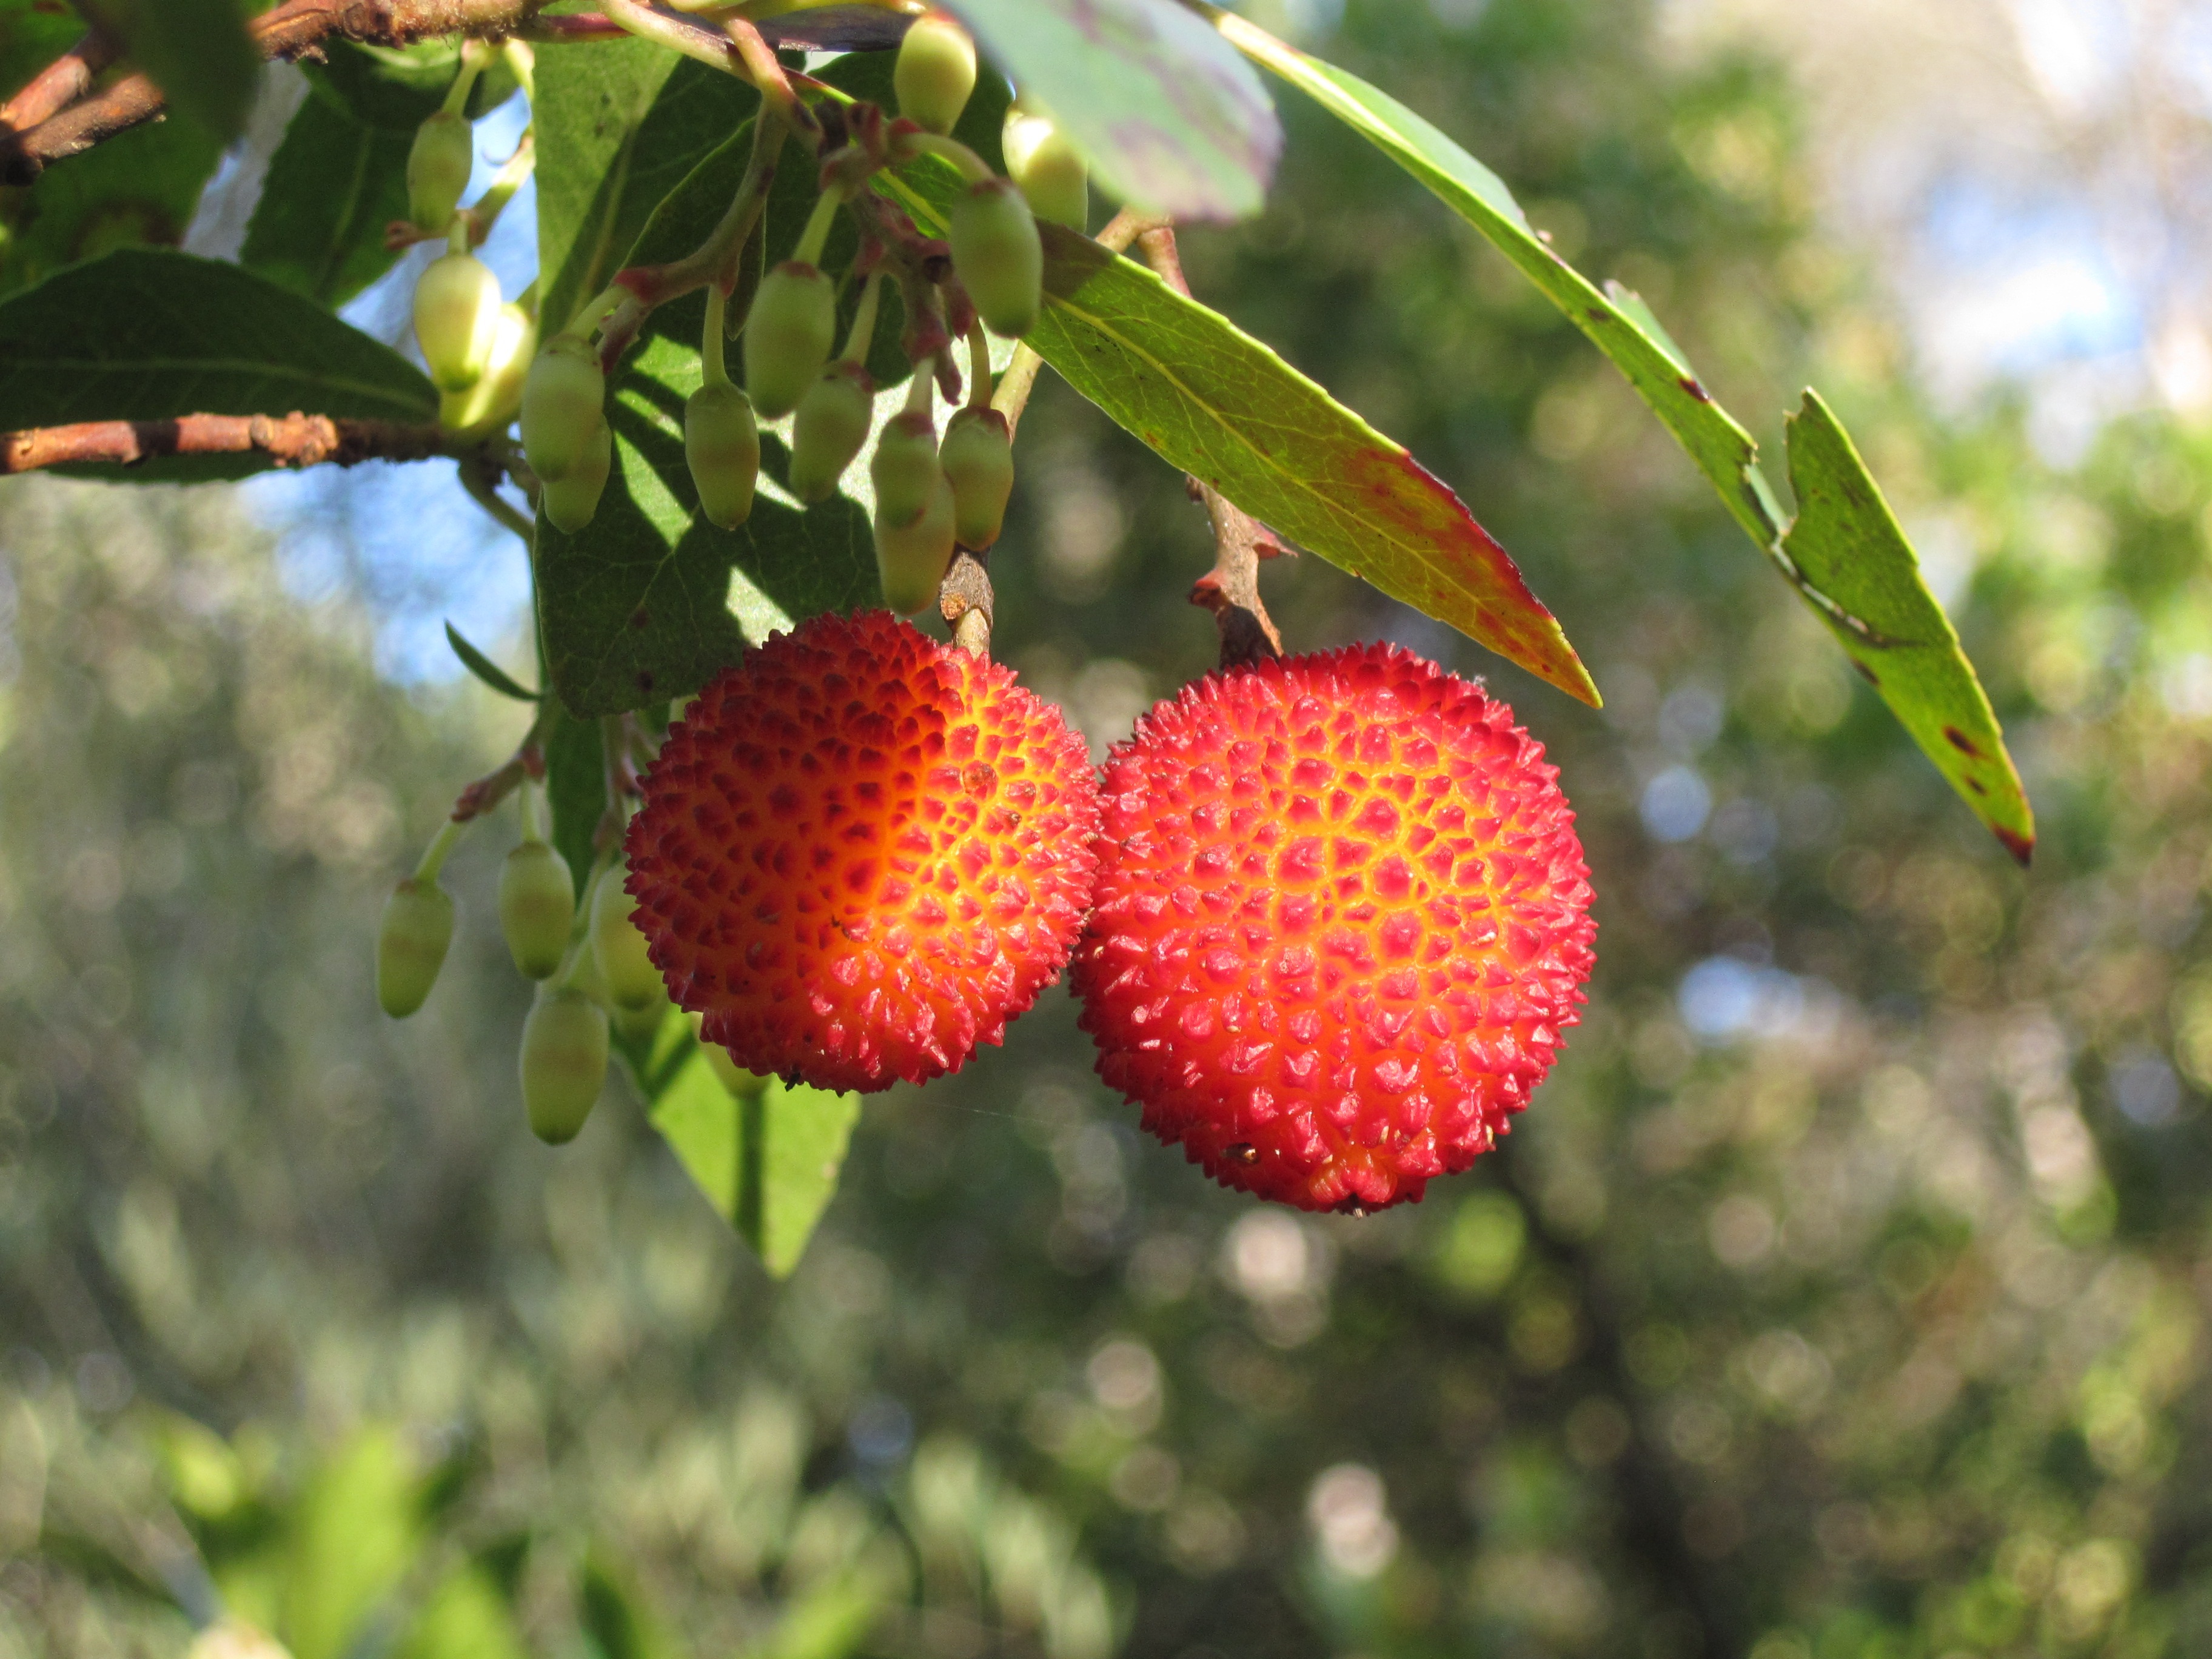
tree, branch, plant, fruit, berry, leaf, flower, food, produce, evergreen, autumn, botany, flora, strawberry, shrub, strawberries, macro photography, flowering plant, strawberry tree, land plant, wine raspberry, arbutus unedo, apple of cain